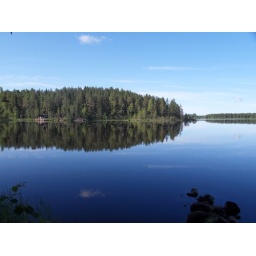
the view of the lake from our house in Sweden